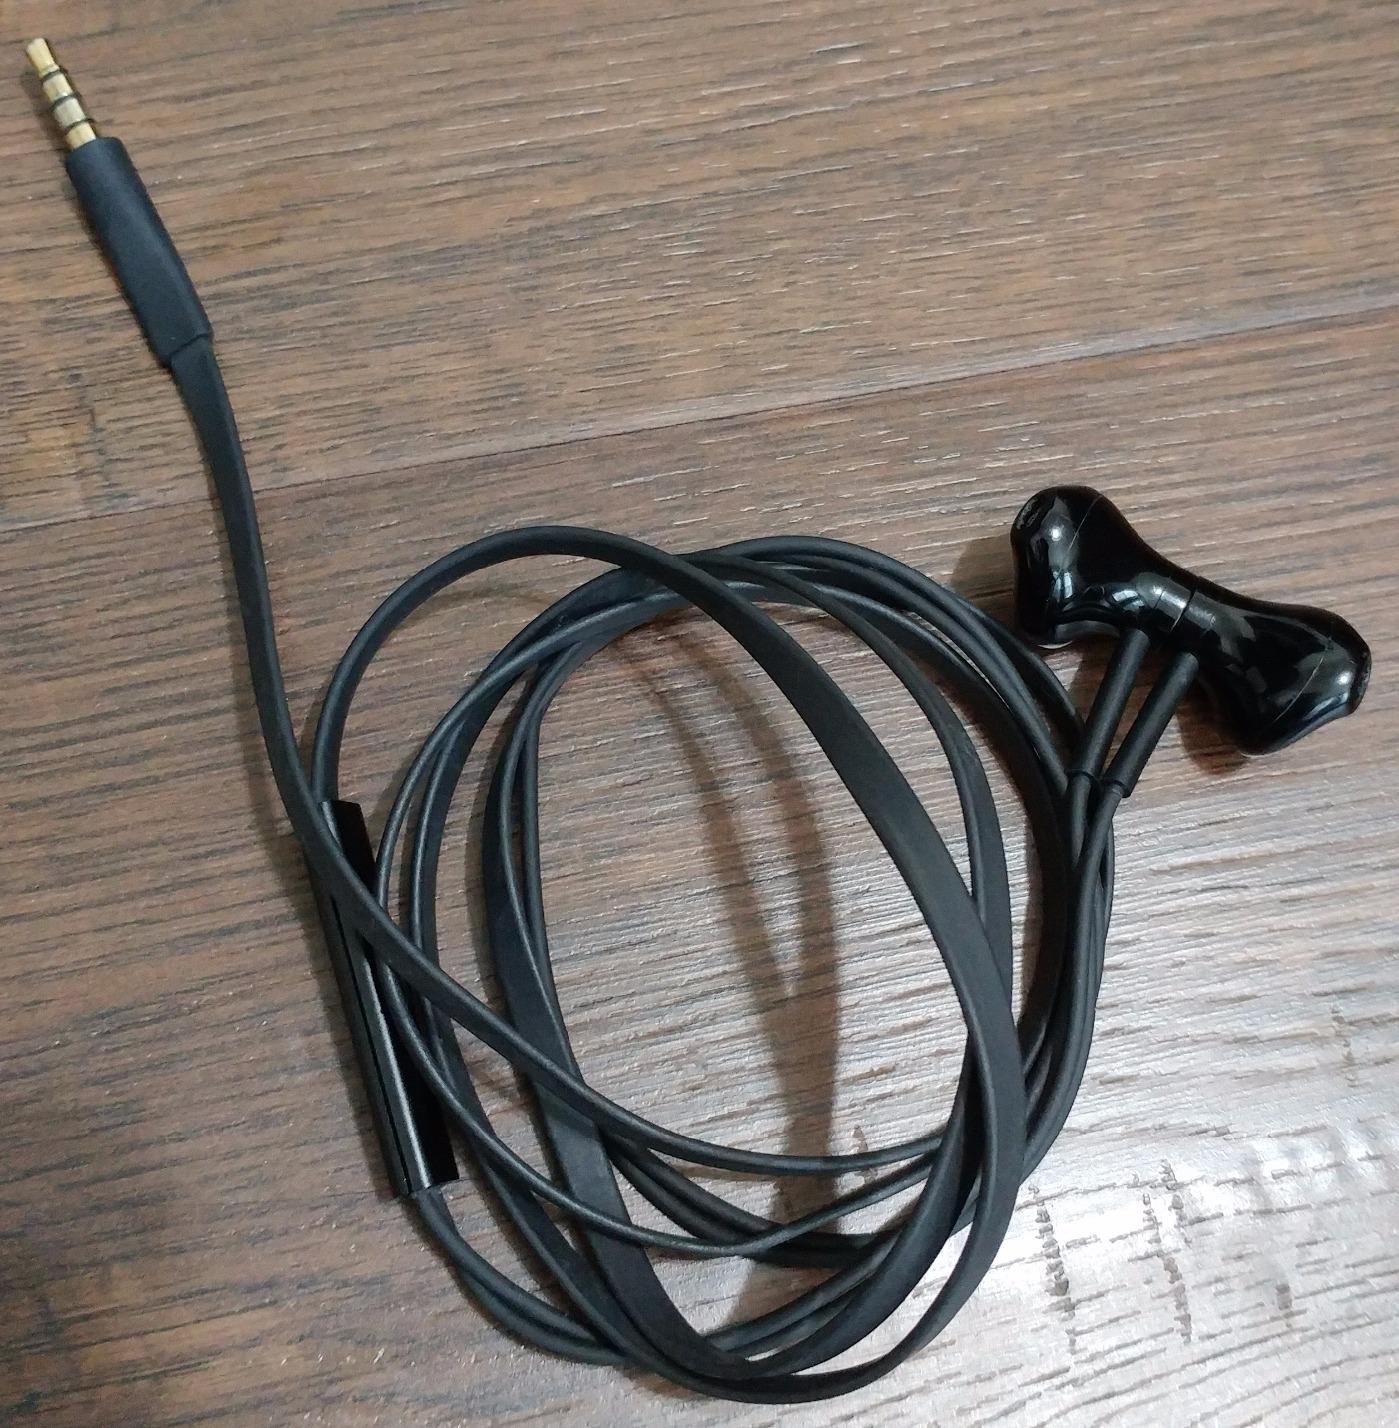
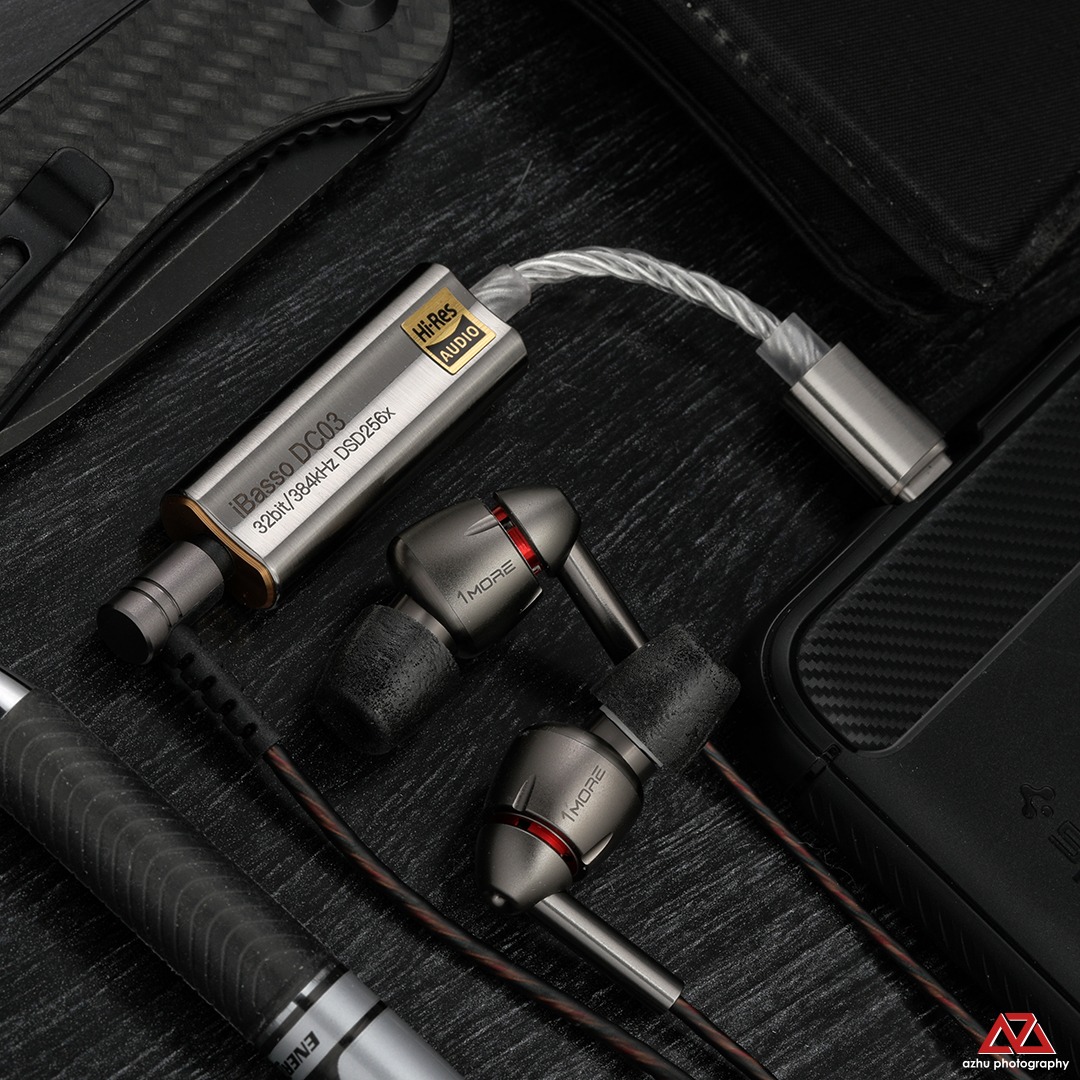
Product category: headphones
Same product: no